Benny Hester

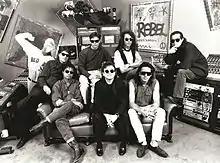
Hester with the "Roundhouse" band and recording engineers, Universal Studios, FL and CBS Studio Center, 1992–1996

Hester was hired to play in the stage band and orchestra for the musical "Texas", and stayed with the show for two years. At the same time, with partner Steve Hilton, he founded the duo Hester & Hilton. While playing El Paso, Hester was asked to write two songs for a recording session by the group The Sojourners. In 1970, the songs, "Life Developing Slide" and "Our Way To Go", were produced by Norman Petty and recorded at Norman Petty Studios in Clovis, New Mexico.